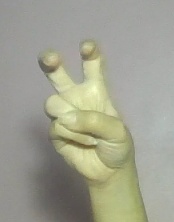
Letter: toot